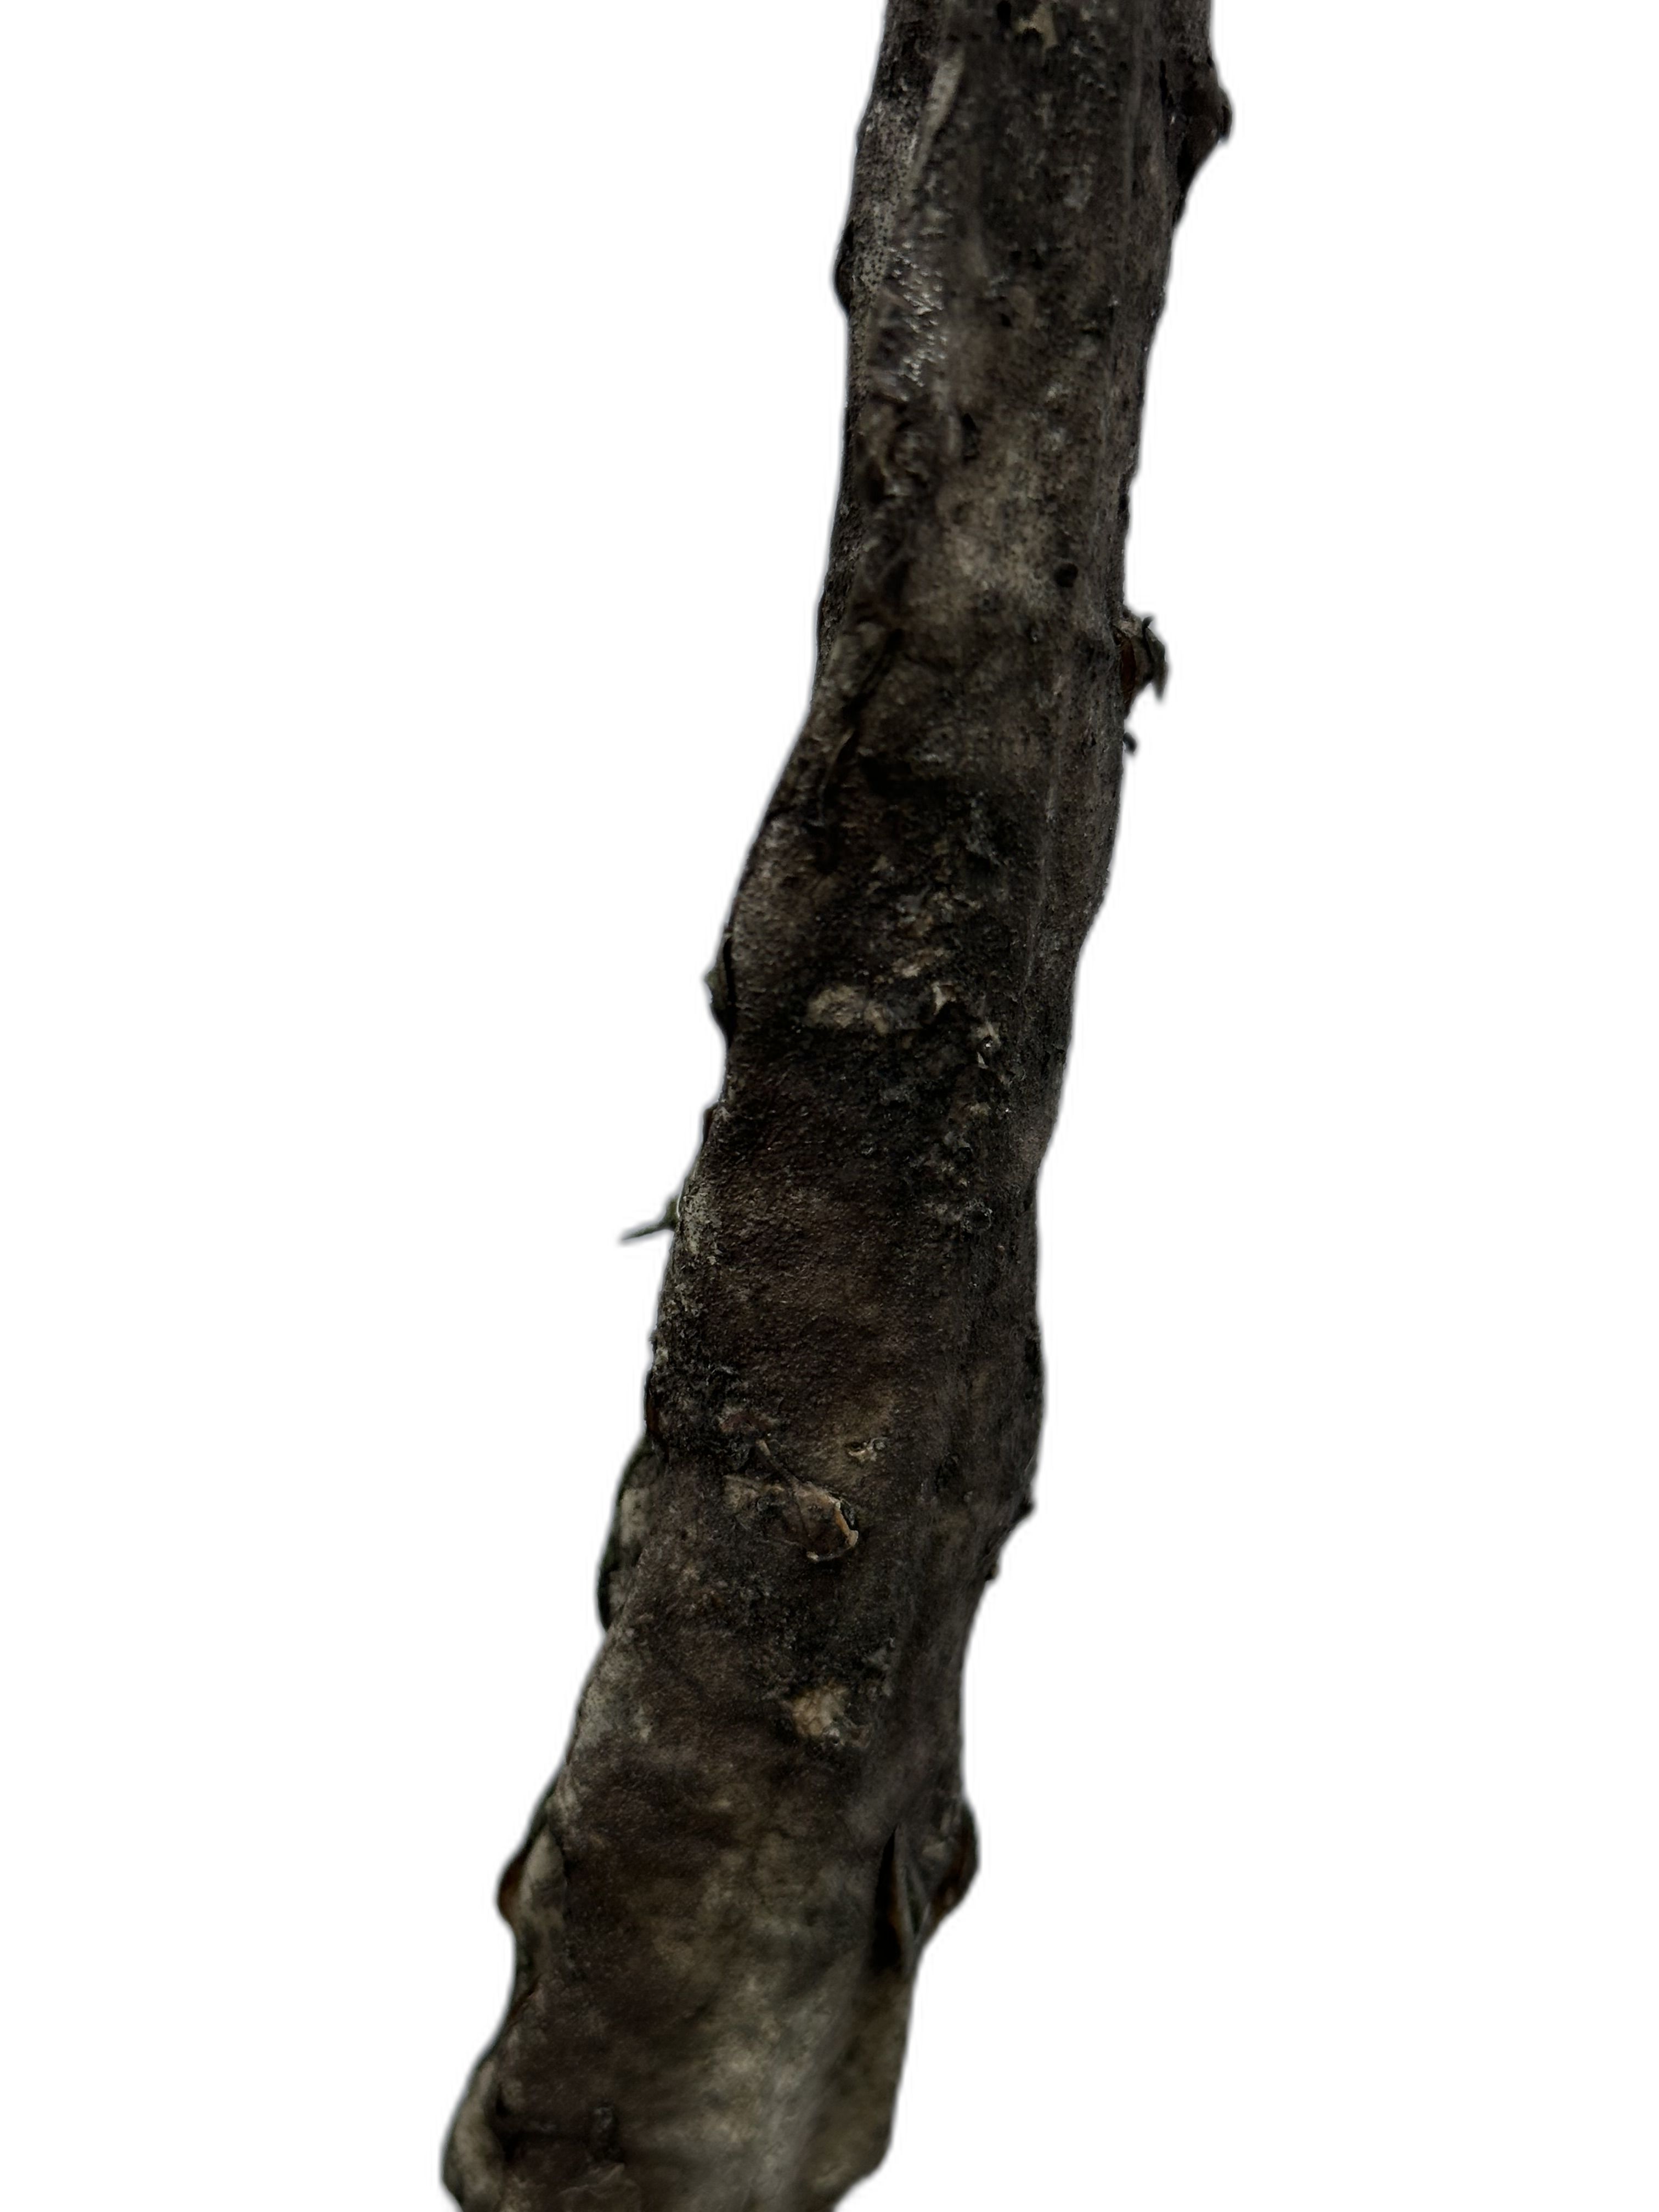
Label: Bad leaf